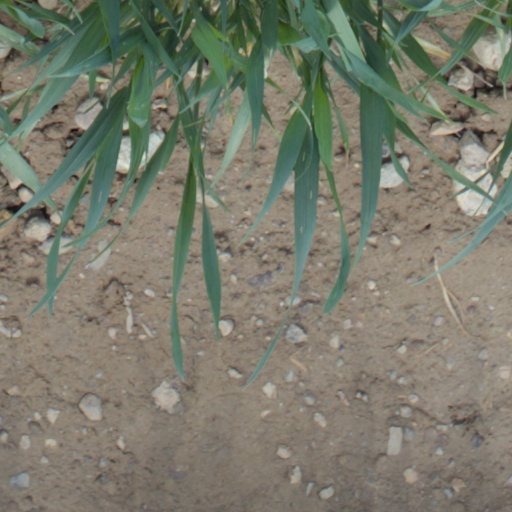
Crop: wheat